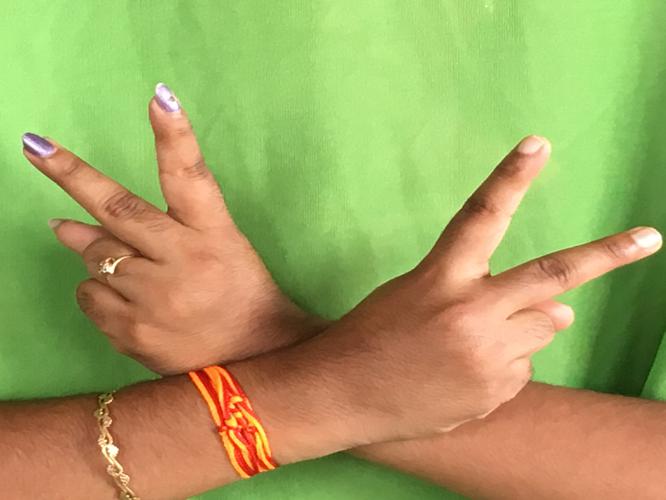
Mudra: Kartariswastika
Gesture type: double_hand